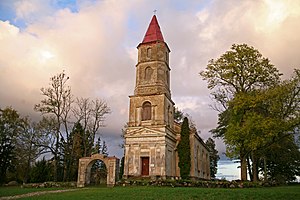
Lutriņu pagasts
Kirke i Lutriņu pagasts
Lutriņu pagasts er en territorial enhed i Saldus novads i Letland. Pagasten havde 1.430 indbyggere i 2010 og omfatter et areal på 90,70 kvadratkilometer. Hovedbyen i pagasten er Lutriņi.